David Seymour (rugby union)

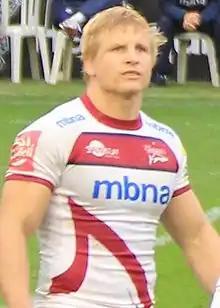
Seymour in 2013

David Seymour (born 27 September 1984) is a retired rugby union player. A Flanker by trade, that had a successful career in the Aviva Premiership with Saracens and Sale Sharks.